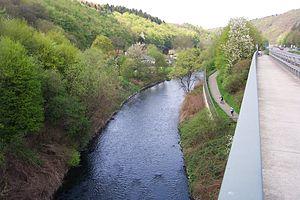
La Wupper est une rivière de Rhénanie-du-Nord-Westphalie, appelée Wipper dans son cours supérieur. Cet affluent du Rhin prend sa source dans la prairie de Marienheide, entre les communes de Börlinghausen et de Meinerzhagen, dans le pays de Berg. Il se jette dans le Rhin à Leverkusen, entre les quartiers de Wiesdorf et de Rheindorf, au terme d'un cours 116,5 km et une dénivelée de 400 m. Son débit moyen est de 17 m³/s à la confluence.